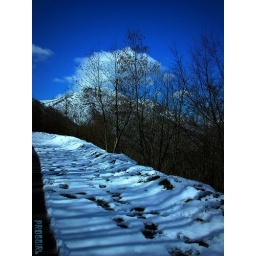
Edge of the mountain road in Trecchina